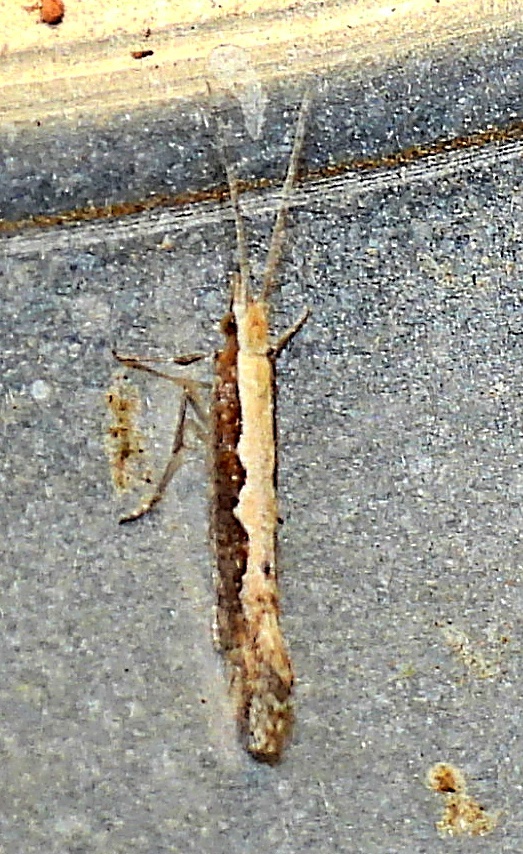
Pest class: diamondback_moth